Kristiania Elektriske Sporvei

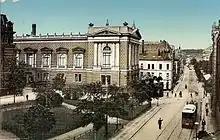
Tram in Stortingsgata in 1905

The issue was considered by the council's executive board, which supported the joint public–private proposal with eleven against nine votes. The argumentation was largely ideological: the left side accused the right for bringing economical advantages for private investors, while the right accused the left of insufficient financial investigations of municipal operations. The issue was voted on in the municipal council in December, with 43 against 41 councillors supporting the joint model. The latter were members of the Communist Party and the Labor Party, who both were in favor of a municipal take-over. The new company, Kristiania Sporveier, was incorporated in May 1924 and took over all street tram operations. The city changed its name to Oslo on 1 January 1925, as did the tram company.